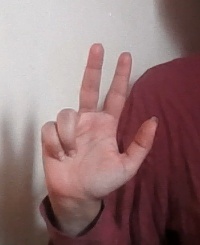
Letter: al